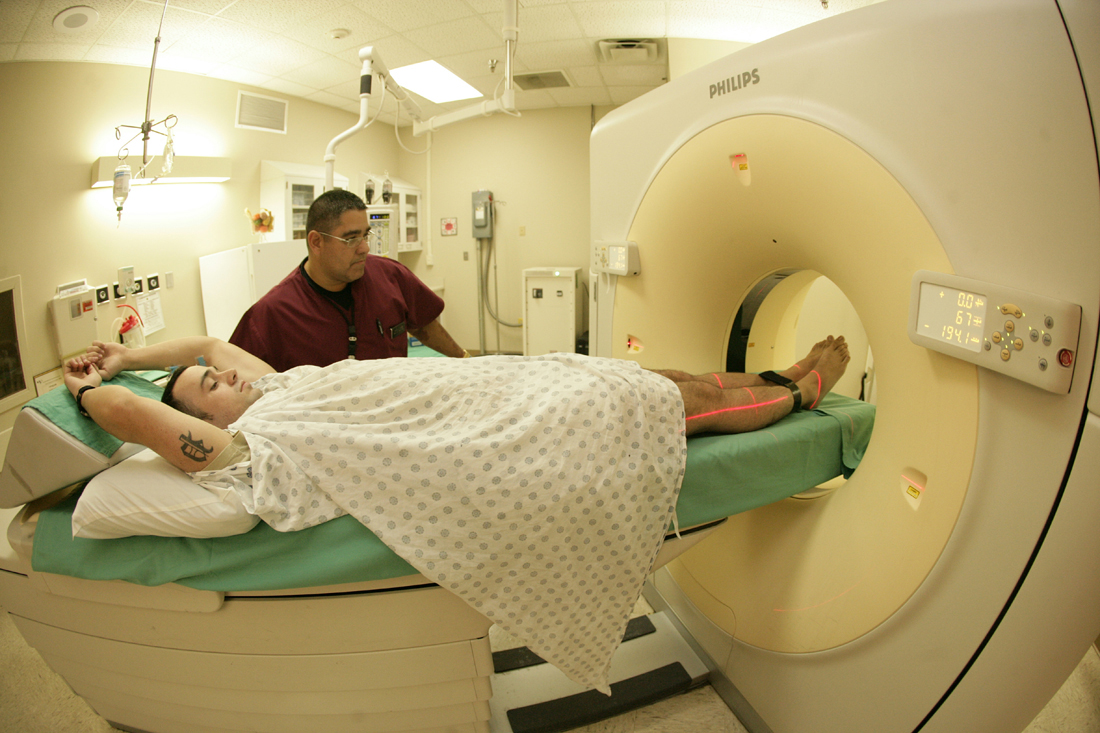
Carlos Jorge, Fort Sill Reynolds Army Community Hospital CAT scan technician, slides Spc. Lane Penn, Fort Sill WTU Soldier, into the entrance of the CAT scan machine. Kevin Young, Fort Sill Cannoneer. See more at Army.mil
Specialty: medical-devices